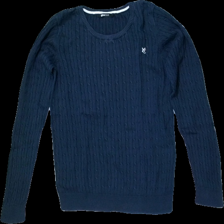
View: front
Type: Sweater
Category: Ladies
Brand: Gina Tricot
Colors: Blue
Material: 100% cotton
Cut: Tight, C-collar
Size: L
Season: All
Price range: <50
Recommended usage: Recycle
Description: Navyblue cableknit sweater
Comment: washed out